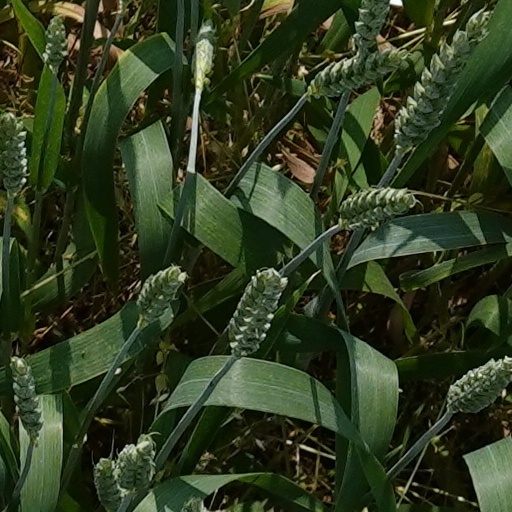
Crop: wheat